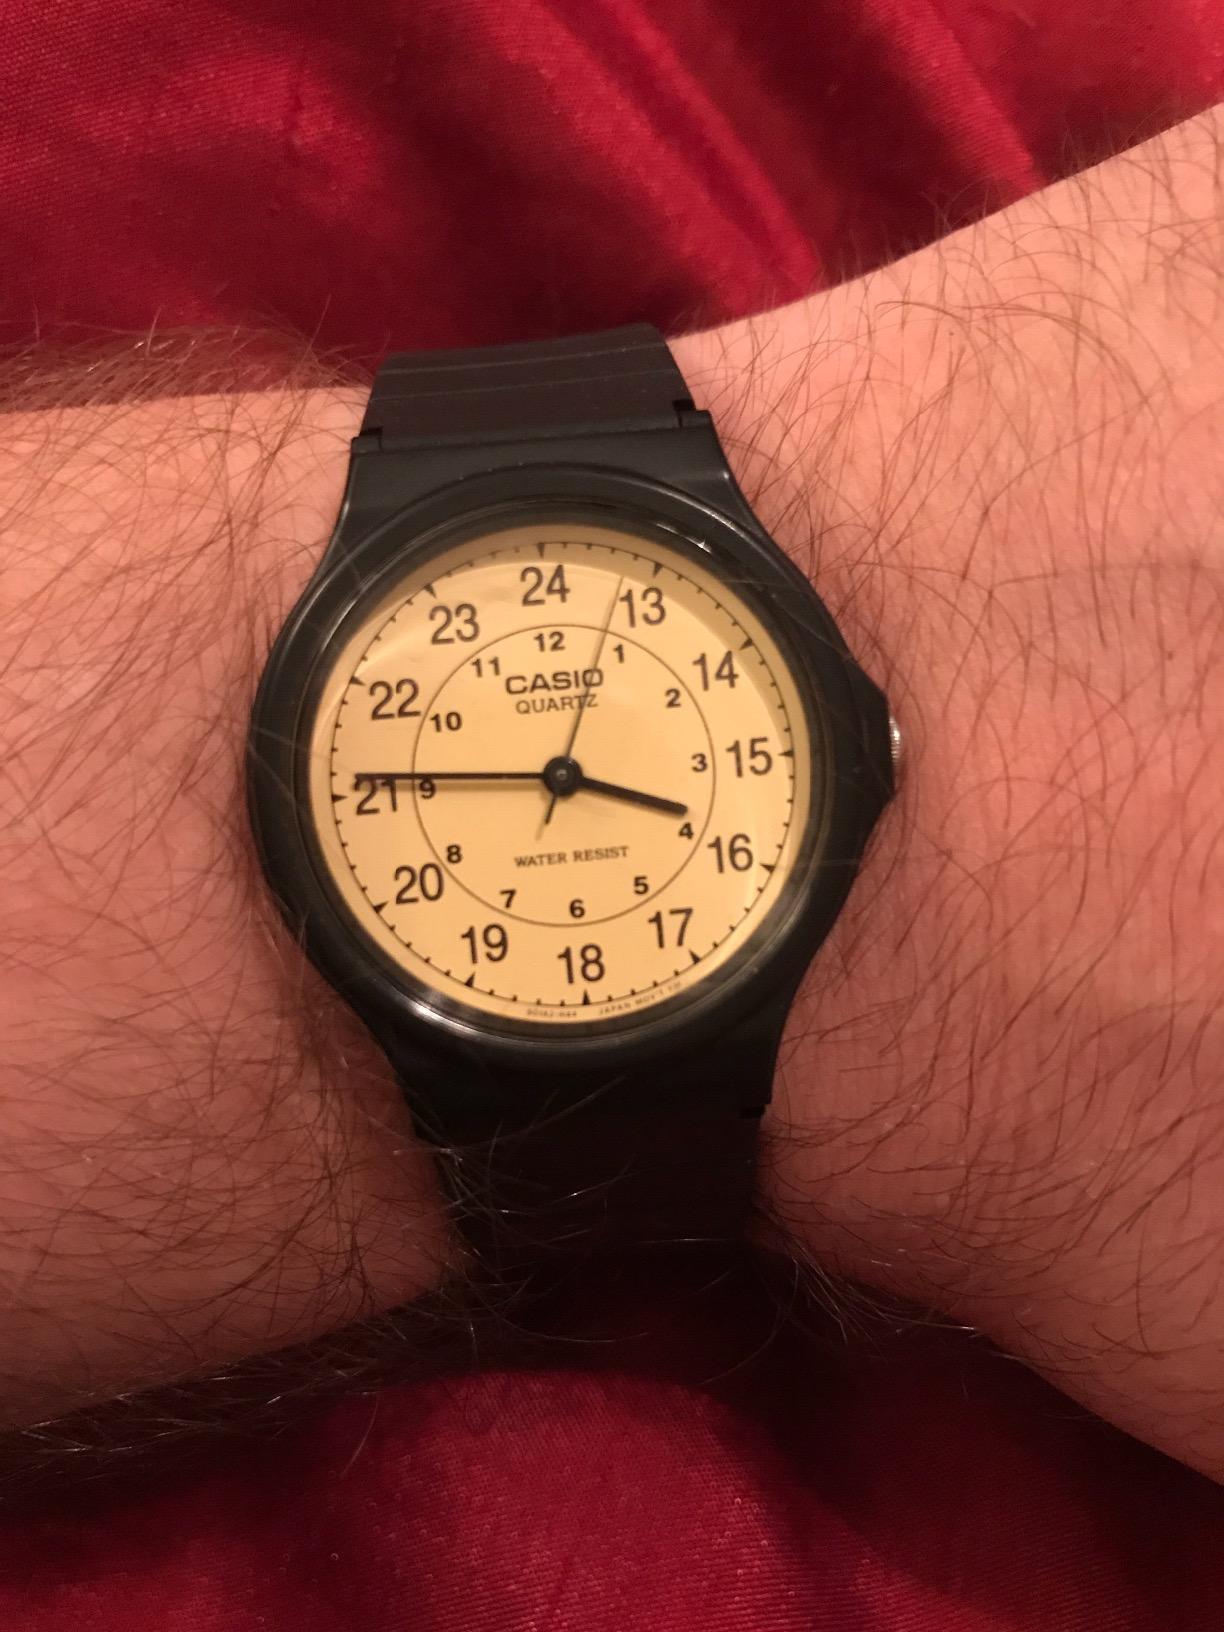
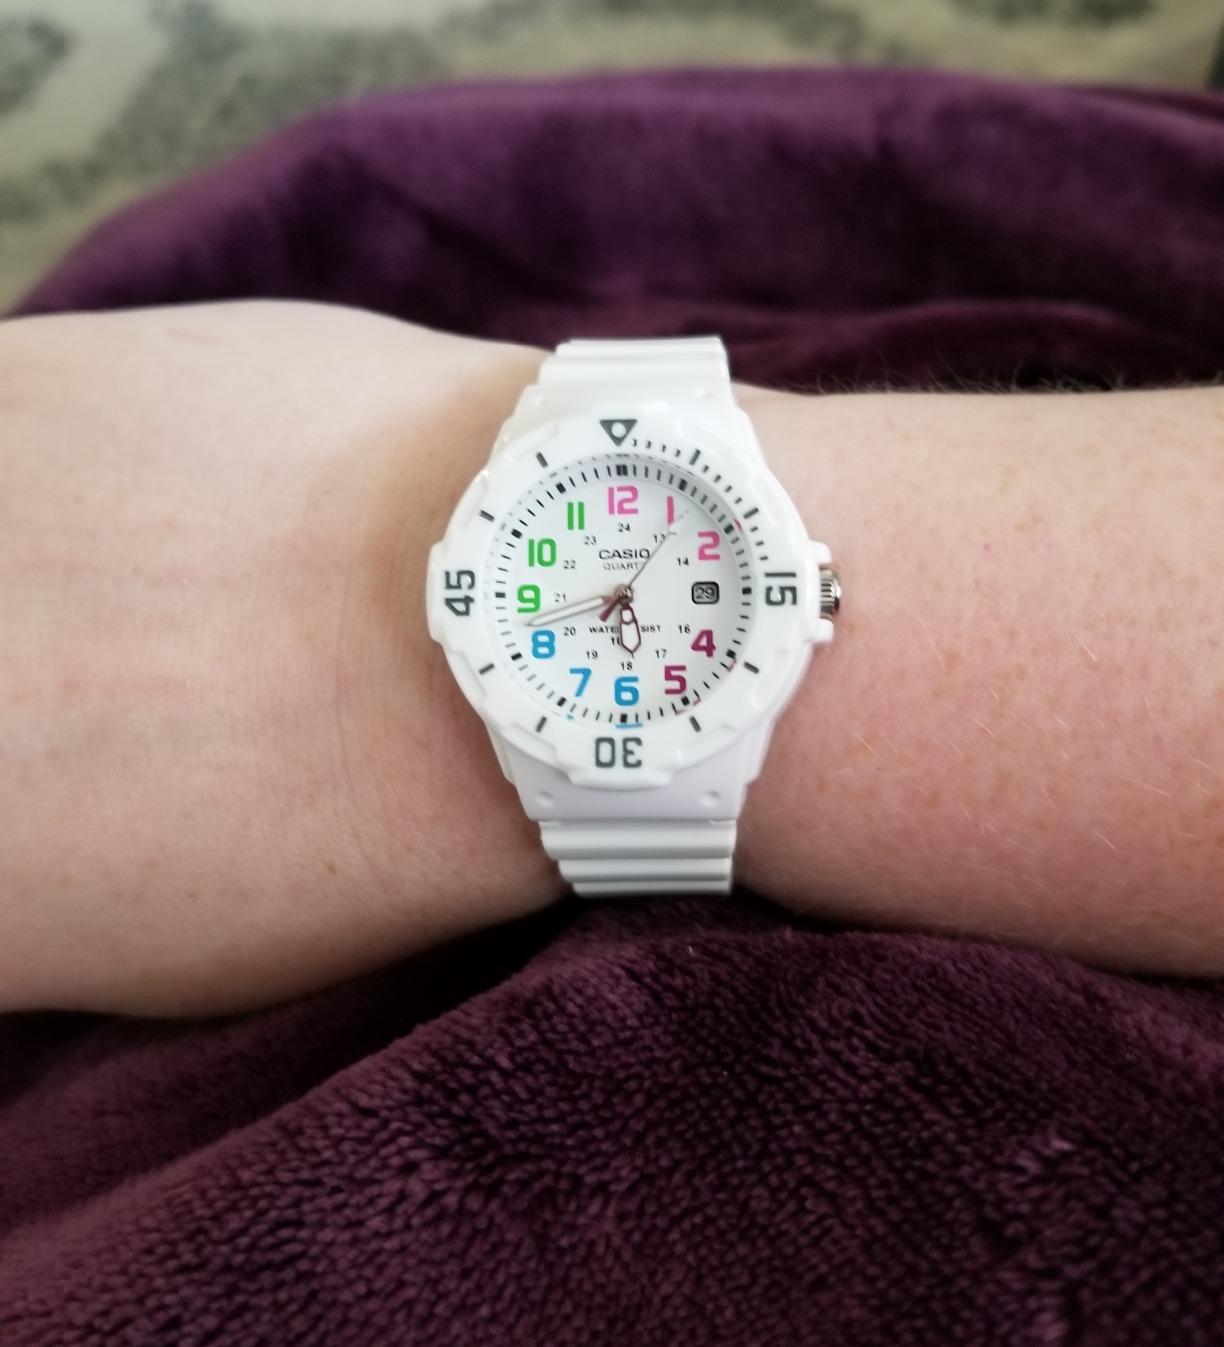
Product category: accessories_watch
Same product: no